Ski binding

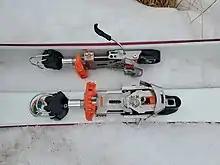
New Telemark Norm (NTN) Binding

In 2007, Rottefella introduced the New Telemark Norm binding featuring lateral release, adjustability, and a freely pivoting toe attachment.